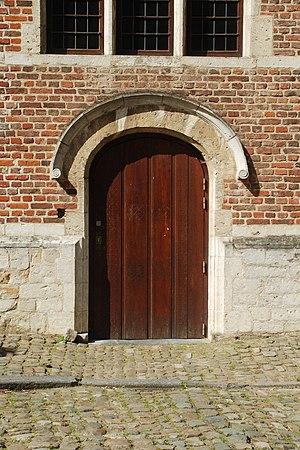
Belgium - Leuven - Groot Begijnhof - Heilige Geesttafel - Middenstraat n° 16
Le grand béguinage de Louvain est le plus vieux et le plus grand des deux béguinages que compte la ville belge de Louvain, dans la province du Brabant flamand.